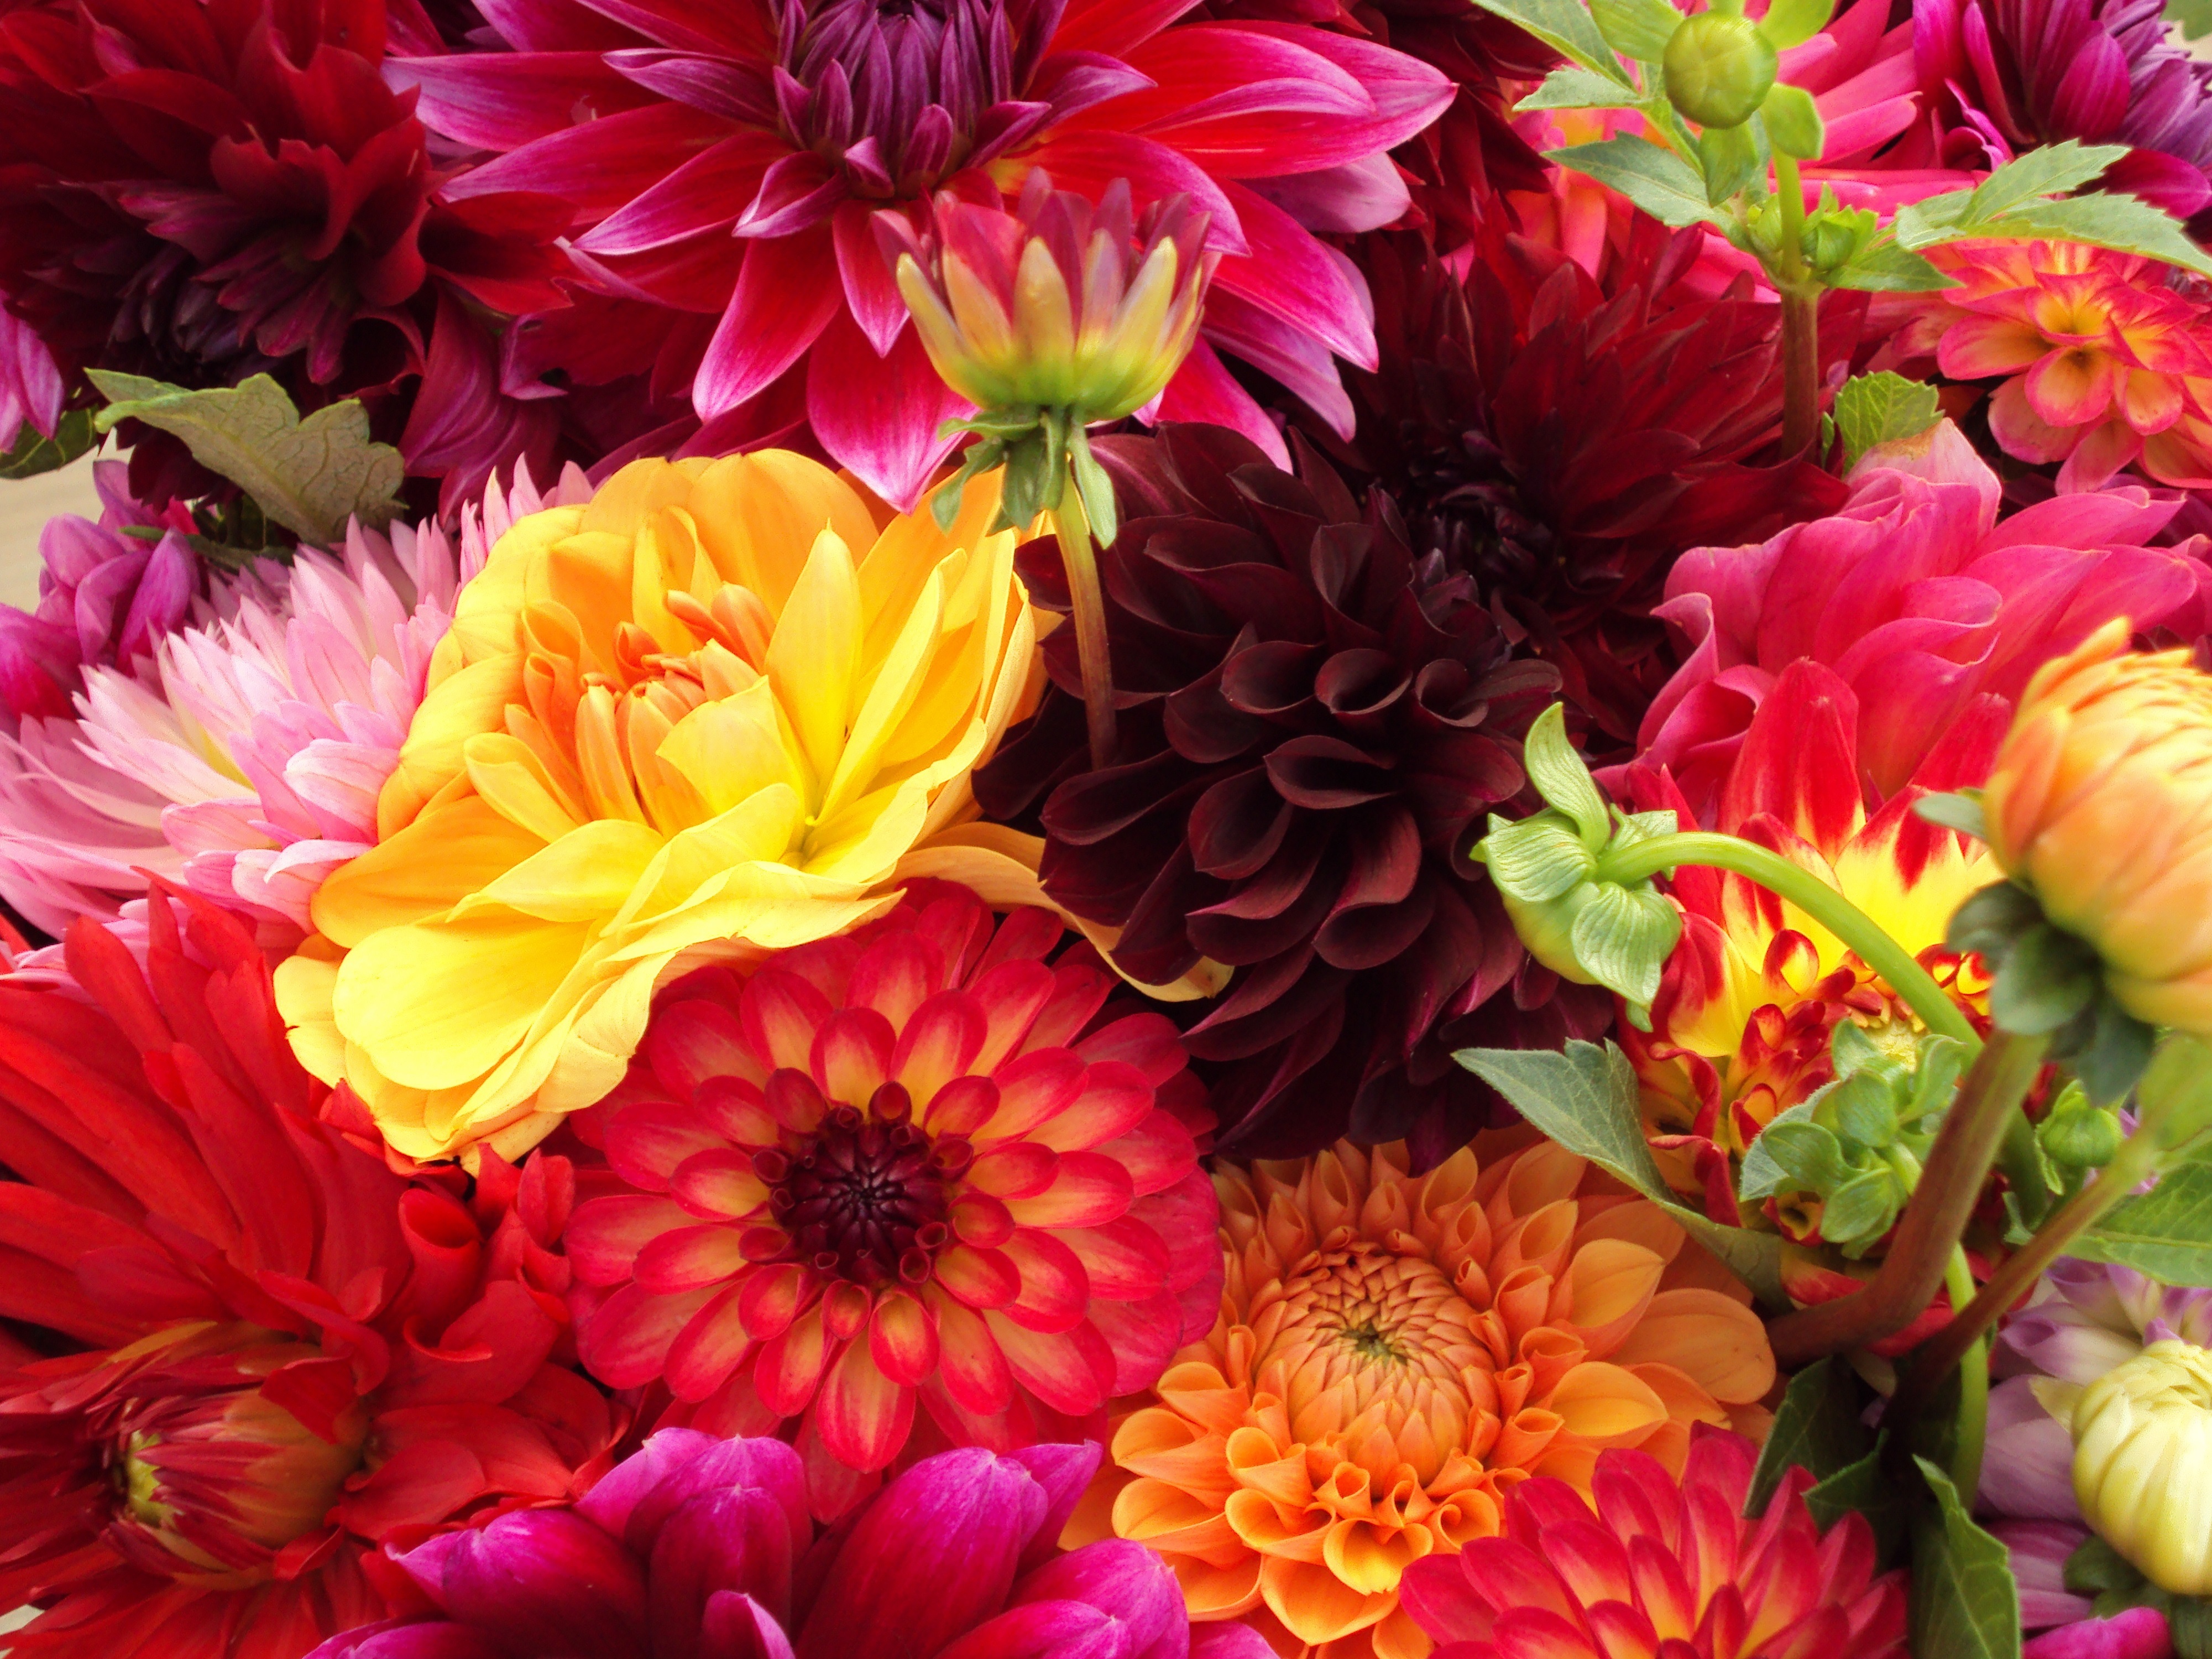
plant, flower, petal, floral, orange, red, colorful, yellow, pink, flowers, dahlia, petals, daisies, tulips, mums, floristry, assorted, chrysanthemums, flowering plant, daisy family, flower bouquet, floral design, annual plant, land plant, chrysanths, flower arranging